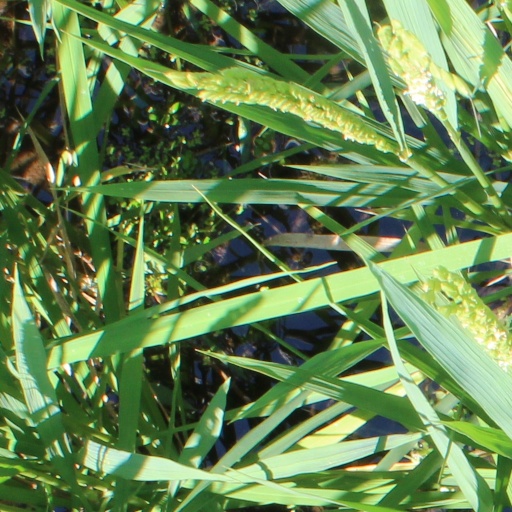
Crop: rice